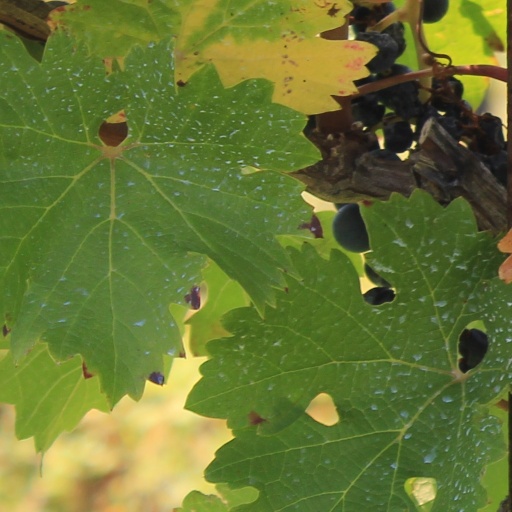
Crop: grape